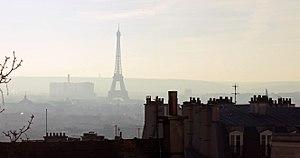
Pollution à Paris le 8/12/16 - La tour Eiffel vue depuis Montmartre.